Fukushima Tunnel

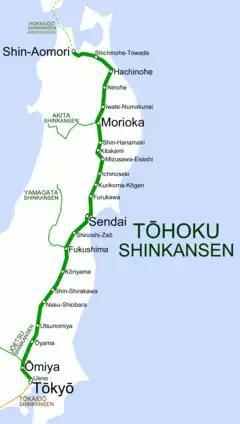
Fukushima tunnel on Tohoku Shinkansen line

is a tunnel on Tōhoku Shinkansen that runs from Adachi Station in Nihonmatsu city to Minami-Fukushima Station in Fukushima city, Fukushima prefecture with total length of 11.705 m. It was built and completed in 1982.